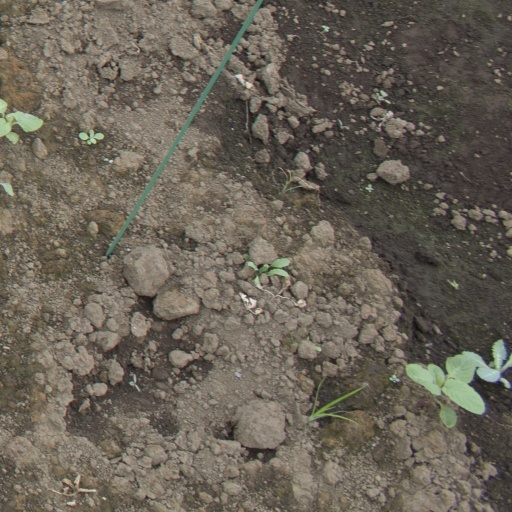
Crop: soybean